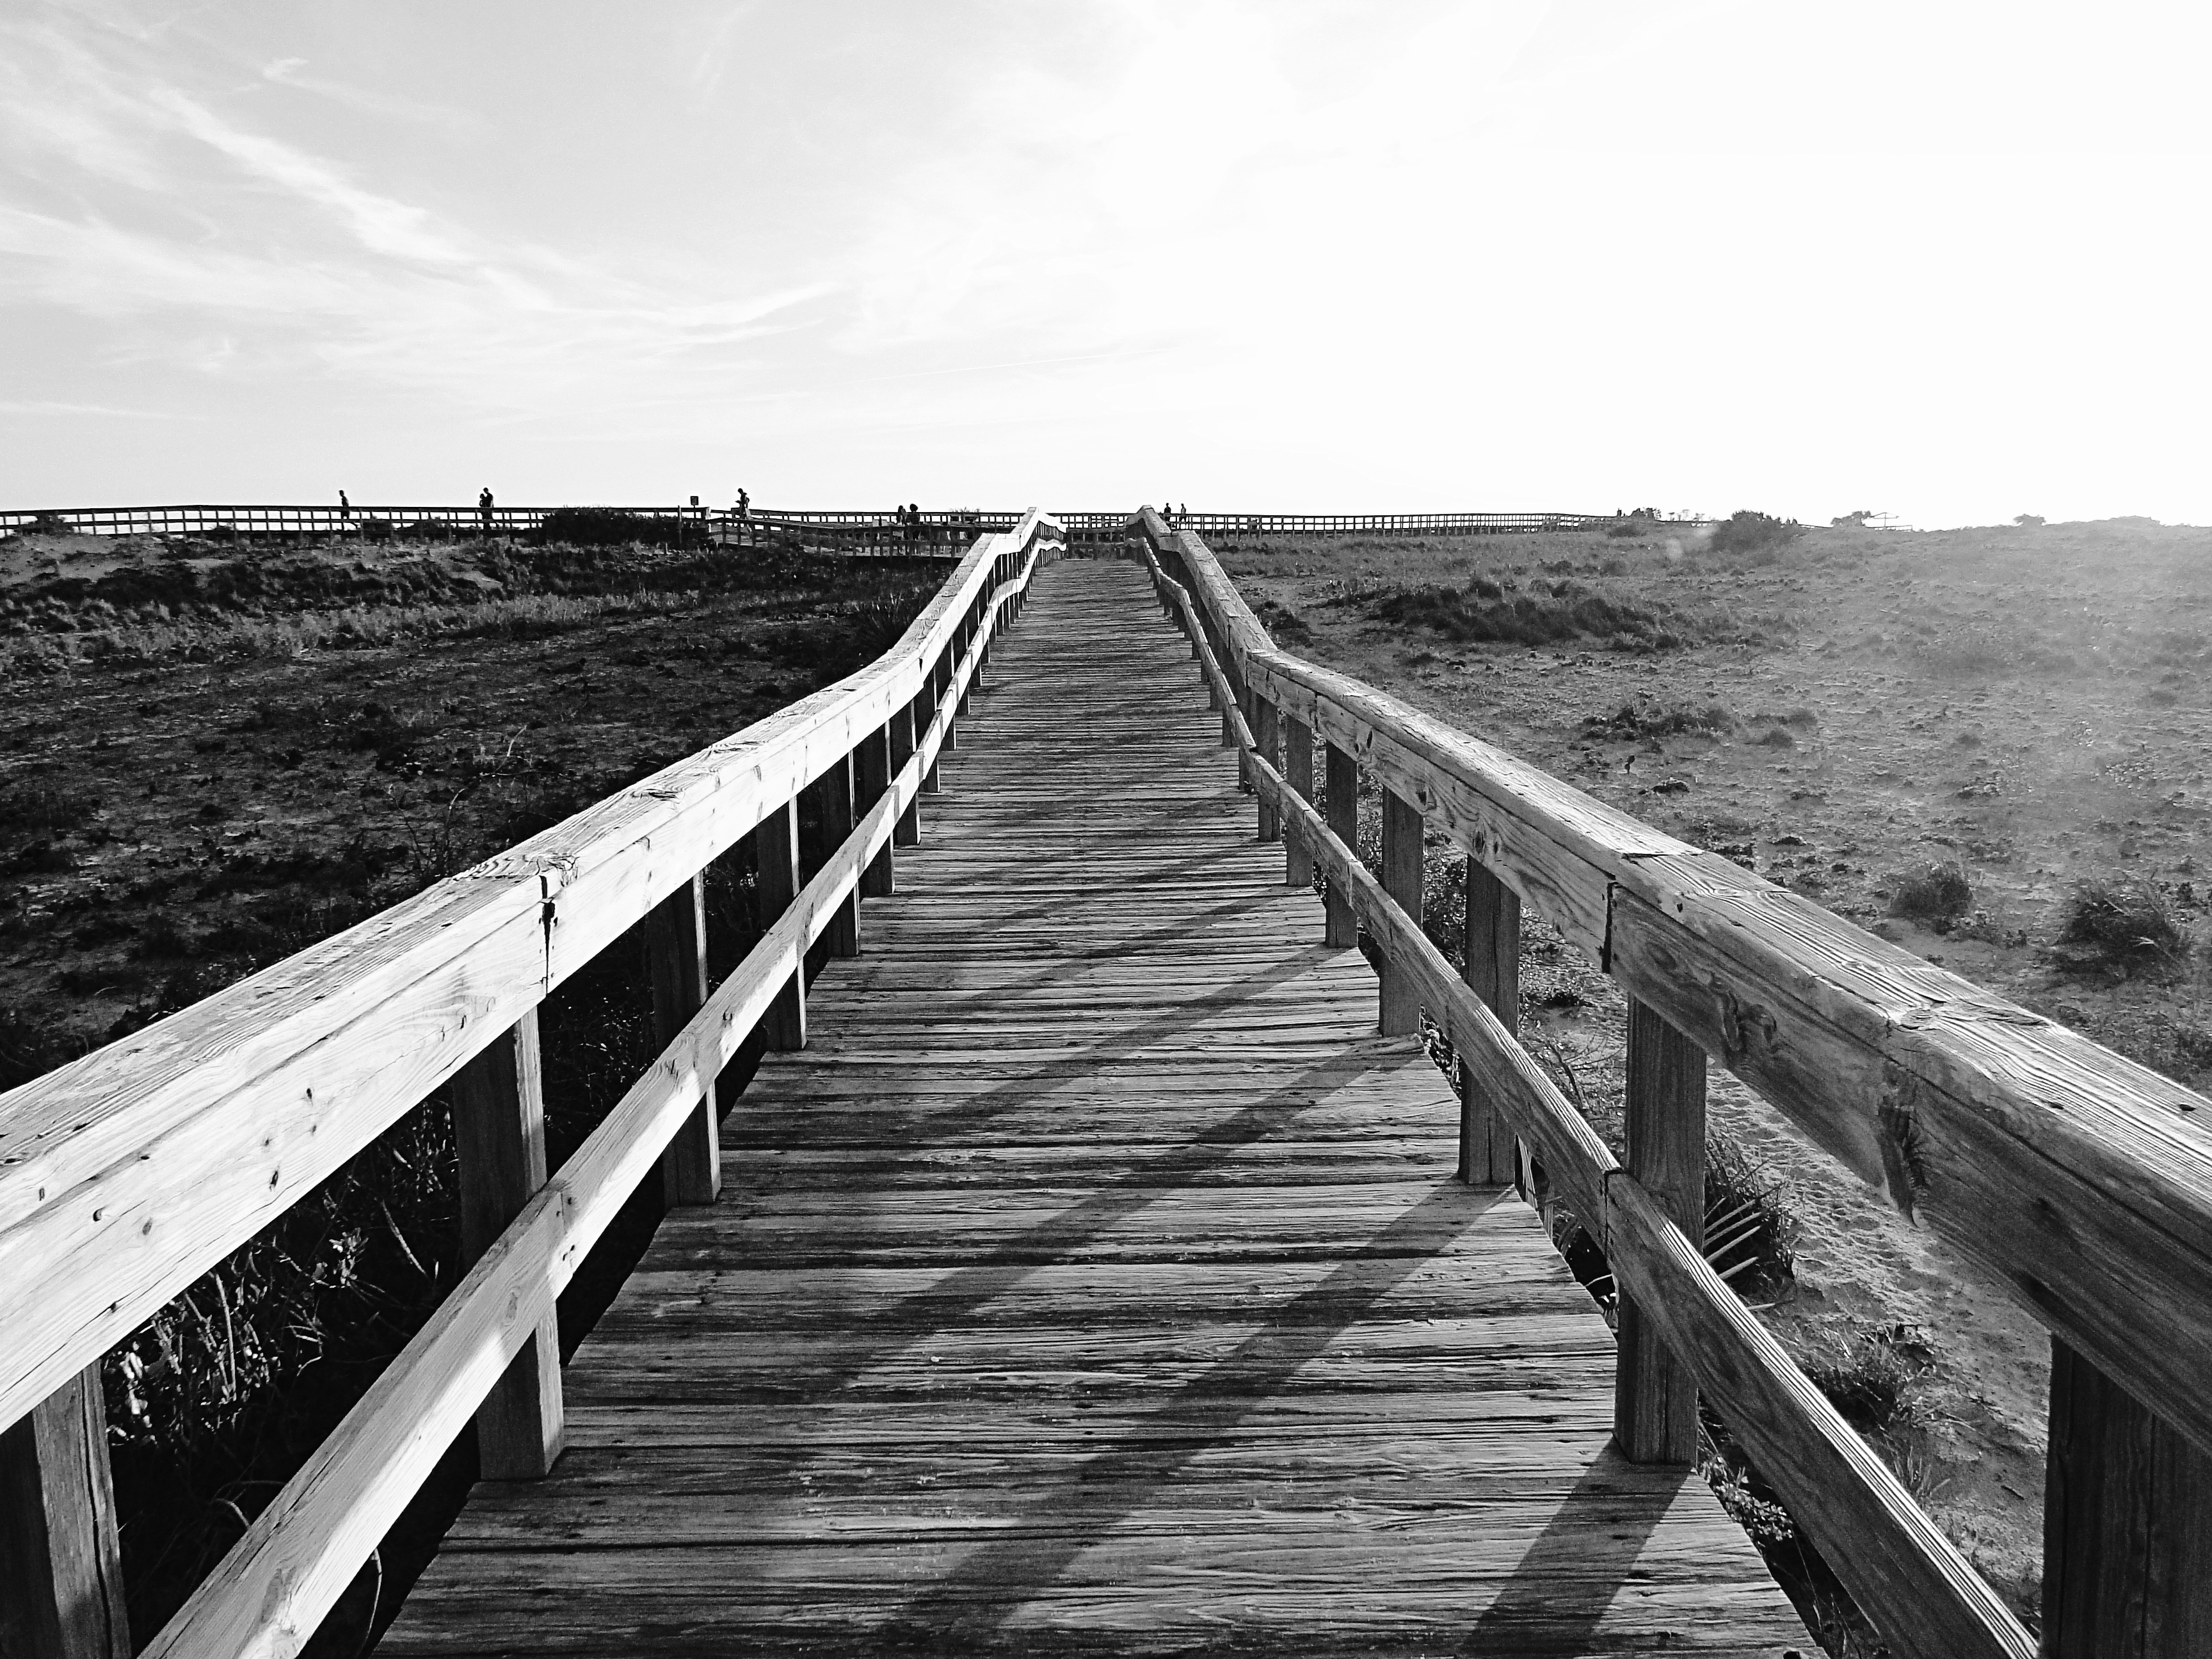
landscape, tree, path, pathway, horizon, cloud, black and white, sky, boardwalk, wood, track, road, bridge, photography, walkway, travel, walk, line, monochrome, wooden, footpath, guard rail, monochrome photography, stock photography, fixed link